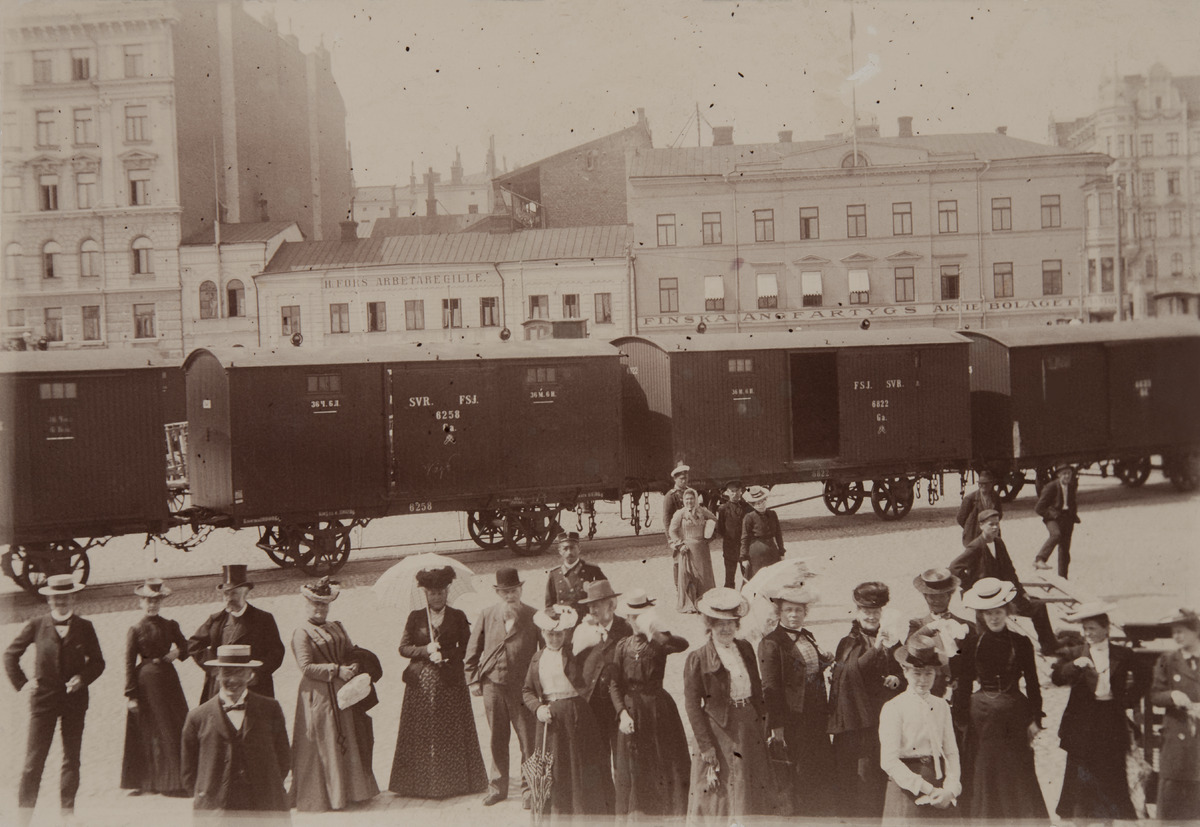
Laivaa saattamassa olevia ihmisiä Eteläsatamassa Pakkahuoneen laiturilla
sisällön kuvaus: Laivaa saattamassa olevia ihmisiä Eteläsatamassa Pakkahuoneen laiturilla. Satamaradalla paikalle pysähtyneen tavarajunan vaunuja. Niiden takana oikella FÅA:n pääkonttorirakennus Eteläranta (entinen Läntinen Rantakatu) 8, keskellä Helsingfors

Arbetaregilletin talo Eteläranta 6 ja

kuvan vasemmassa reunassa

Eteläranta 4:n asuintalo. mustavalkoinen
Ajankohta: kuvausaika 1902 - 1910
Paikka: Suomi, Uusimaa, Helsinki, Kaartinkaupunki Helsinki, Pakkahuoneenlaituri, Eteläranta 8, 6, 4
Aiheet: satamat, laiturit, rautatiet, vaunut, junanvaunut, tavaravaunut, ihmiset, miehet, naiset, vaatetus, vaatteet, leningit, miesten puvut, hatut, päivänvarjot, rakennukset, liikerakennukset, asuinrakennukset